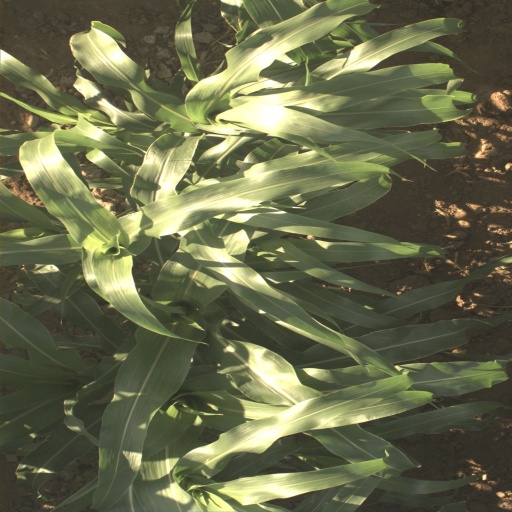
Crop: sorghum